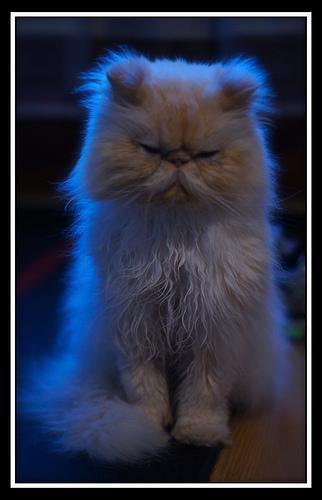
Persian